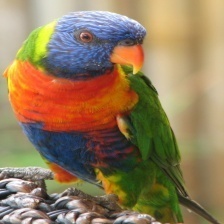
Species: RAINBOW LORIKEET
Scientific name: TRICHOGLOSSUS MOLUCCANUS
ImageNet parent category: lorikeet